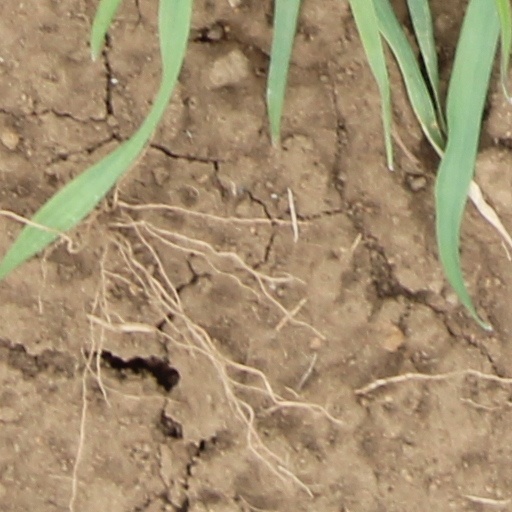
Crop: wheat